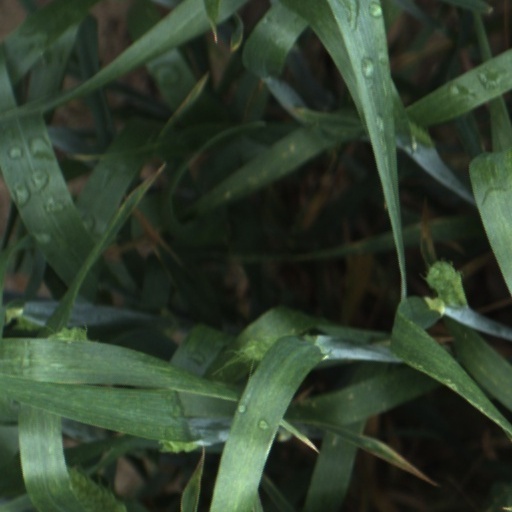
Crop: wheat